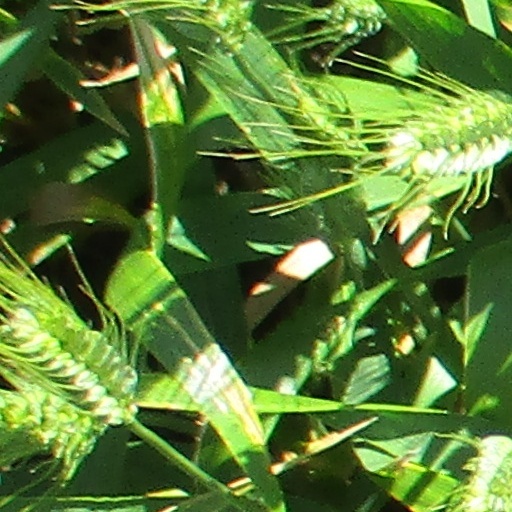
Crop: wheat